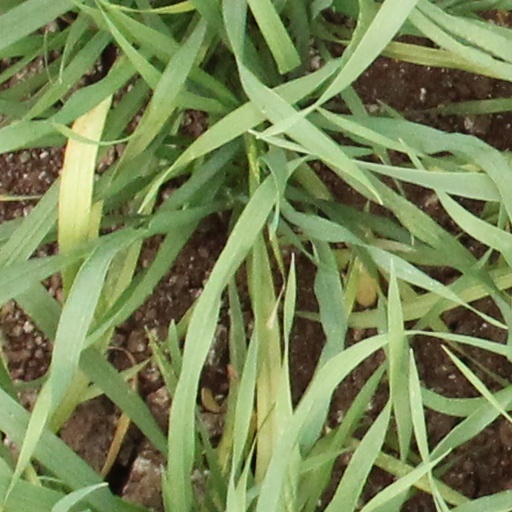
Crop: wheat